1+1 Media Group

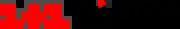
In 2017, the 1+1 Digital supported video streaming platform ovva was rebranded to 1+1 video

1+1 Media has a close relationship with Solutions, LLC, whose beneficiaries as of 2023 are the CEO of the only satellite television operator Vision TV, LLC, doing business as Viasat since its inception in 2006 and was acquired from Modern Times Group in 2016 year by Svitlana Mishchenko and the general director of 1+1 Media Yaroslav Pakholchuk. According to the Unified State Register of Enterprises and Organizations of Ukraine, the owners were previously other managers closely familiar with the 1+1 Media business, such as the ex-director of 1+1 Media Oleksandr Tkachenko or Ihor Kolomoiskyi's partner Timur Mindych. Vision TV, LLC, also owns Plus TV, LLC, which was founded as a joint venture with Kyivstar and does business as Kyivstar TV, in turn fully owned by Solutions, LLC.